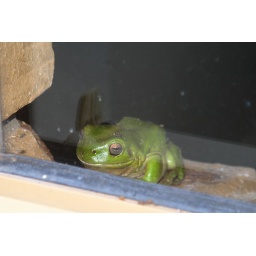
on the bathroom window cill. Occasionally still getting into the plumbing somewhere and popping up in the toilet.